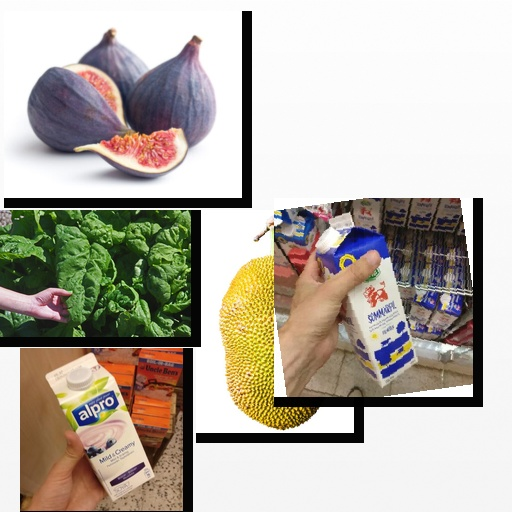
Food items: spiny_gourd, sour_milk, fig, blueberry_soyghurt, spinach